Perang pandan

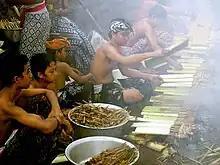
Preparing the feast before perang pandan

Among Tenganan people, mageret pandan is part of a month-full ceremony called 'Usabha Sambah', a ritual to honour the gods, especially Indra, and also to honor the ancestors, held every "sasih Kalima" — the fifth month on the Balinese calendar around June. The weapon used is a 15cm club made by tying 10-15 leaves of pandan together. Each of the leaves is edged with small sharp thorns. The shield is a rattan buckler. Techniques are mostly swinging strikes, but the competitors resort to scratching each other when in-fighting. Participants compete shirtless, wearing only a sarong ("kamen") and traditional headdress ("udeng"). According to tradition, perang pandan is compulsory for Tenganan males. For the young, it serves as a rite of passage into manhood; children as young as seven have participated.